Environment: real
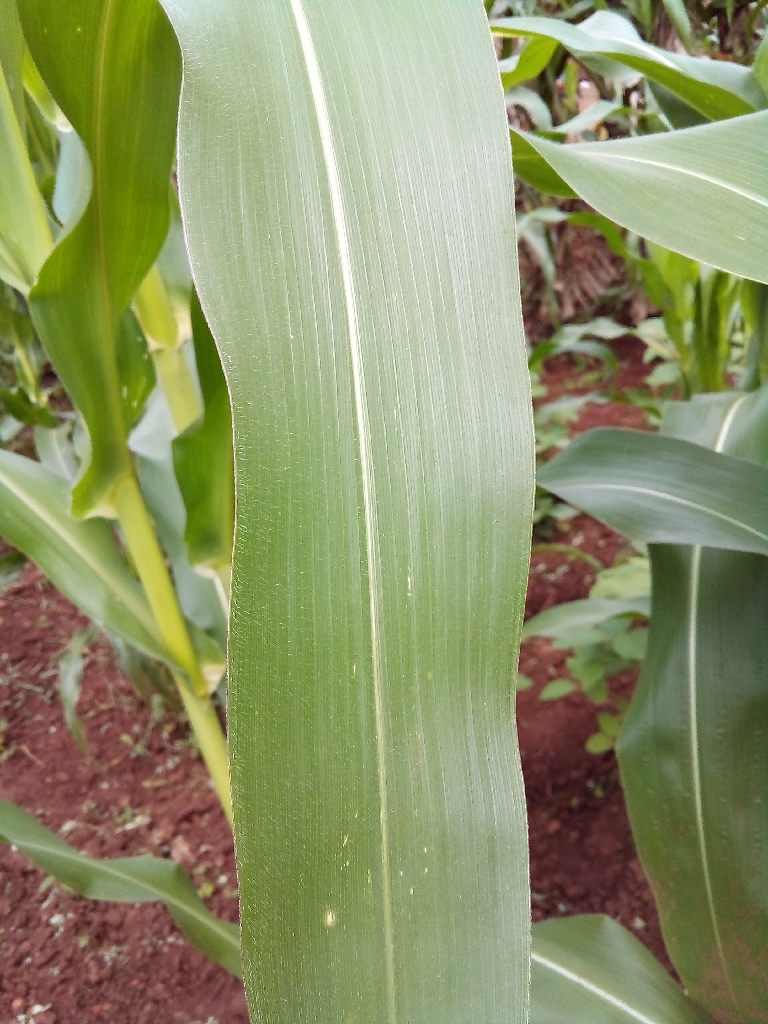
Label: healthy